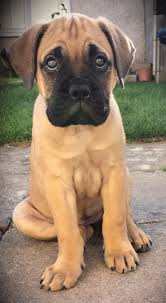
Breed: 231-n000077-bull_mastiff